Iron Age

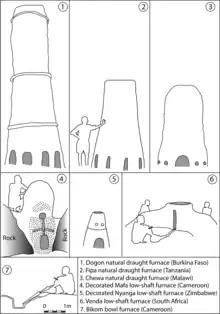
Examples of African bloomery furnace types

Iron objects were introduced to the Korean peninsula through trade with chiefdoms and state-level societies bordering the Yellow Sea during the 4th century BC, at the end of the Warring States period, but before the beginning of the Western Han dynasty. Yoon proposes that iron was first introduced to chiefdoms located along North Korean river valleys that flow into the Yellow Sea such as the Cheongcheon and Taedong Rivers. Iron production quickly followed during the 2nd century BC, and iron implements came to be used by farmers by the 1st century in southern Korea. The earliest known cast-iron axes in southern Korea are found in the Geum River river basin. The time that iron production begins is the same time that complex chiefdoms of Proto-historic Korea emerged. The complex chiefdoms were the precursors of early states such as Silla, Baekje, Goguryeo, and Gaya Iron ingots were an important mortuary item and indicated the wealth or prestige of the deceased during this period.